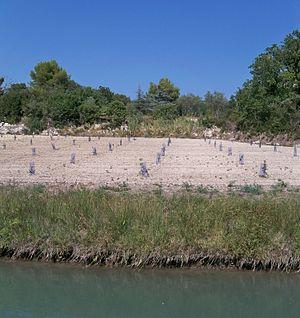
Truffière en devenir à Velleron (84)
La truffe est le nom vernaculaire français donné à la fructification et à l'organe végétatif de plusieurs genres de champignons hypogés ascomycètes ectomycorhiziens qui se présente sous une forme plus ou moins globuleuse. Un même mycélium peut produire plusieurs truffes. Certaines espèces n'ont que peu de saveur alors que d'autres sont particulièrement appréciées et recherchées depuis l'Antiquité. Qu'elles aient poussé spontanément ou qu'elles soient issues de la trufficulture, les truffes sont très demandées par les gourmets.